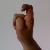
The image shows a hand gesture representing the letter 'X' in Indian Sign Language.